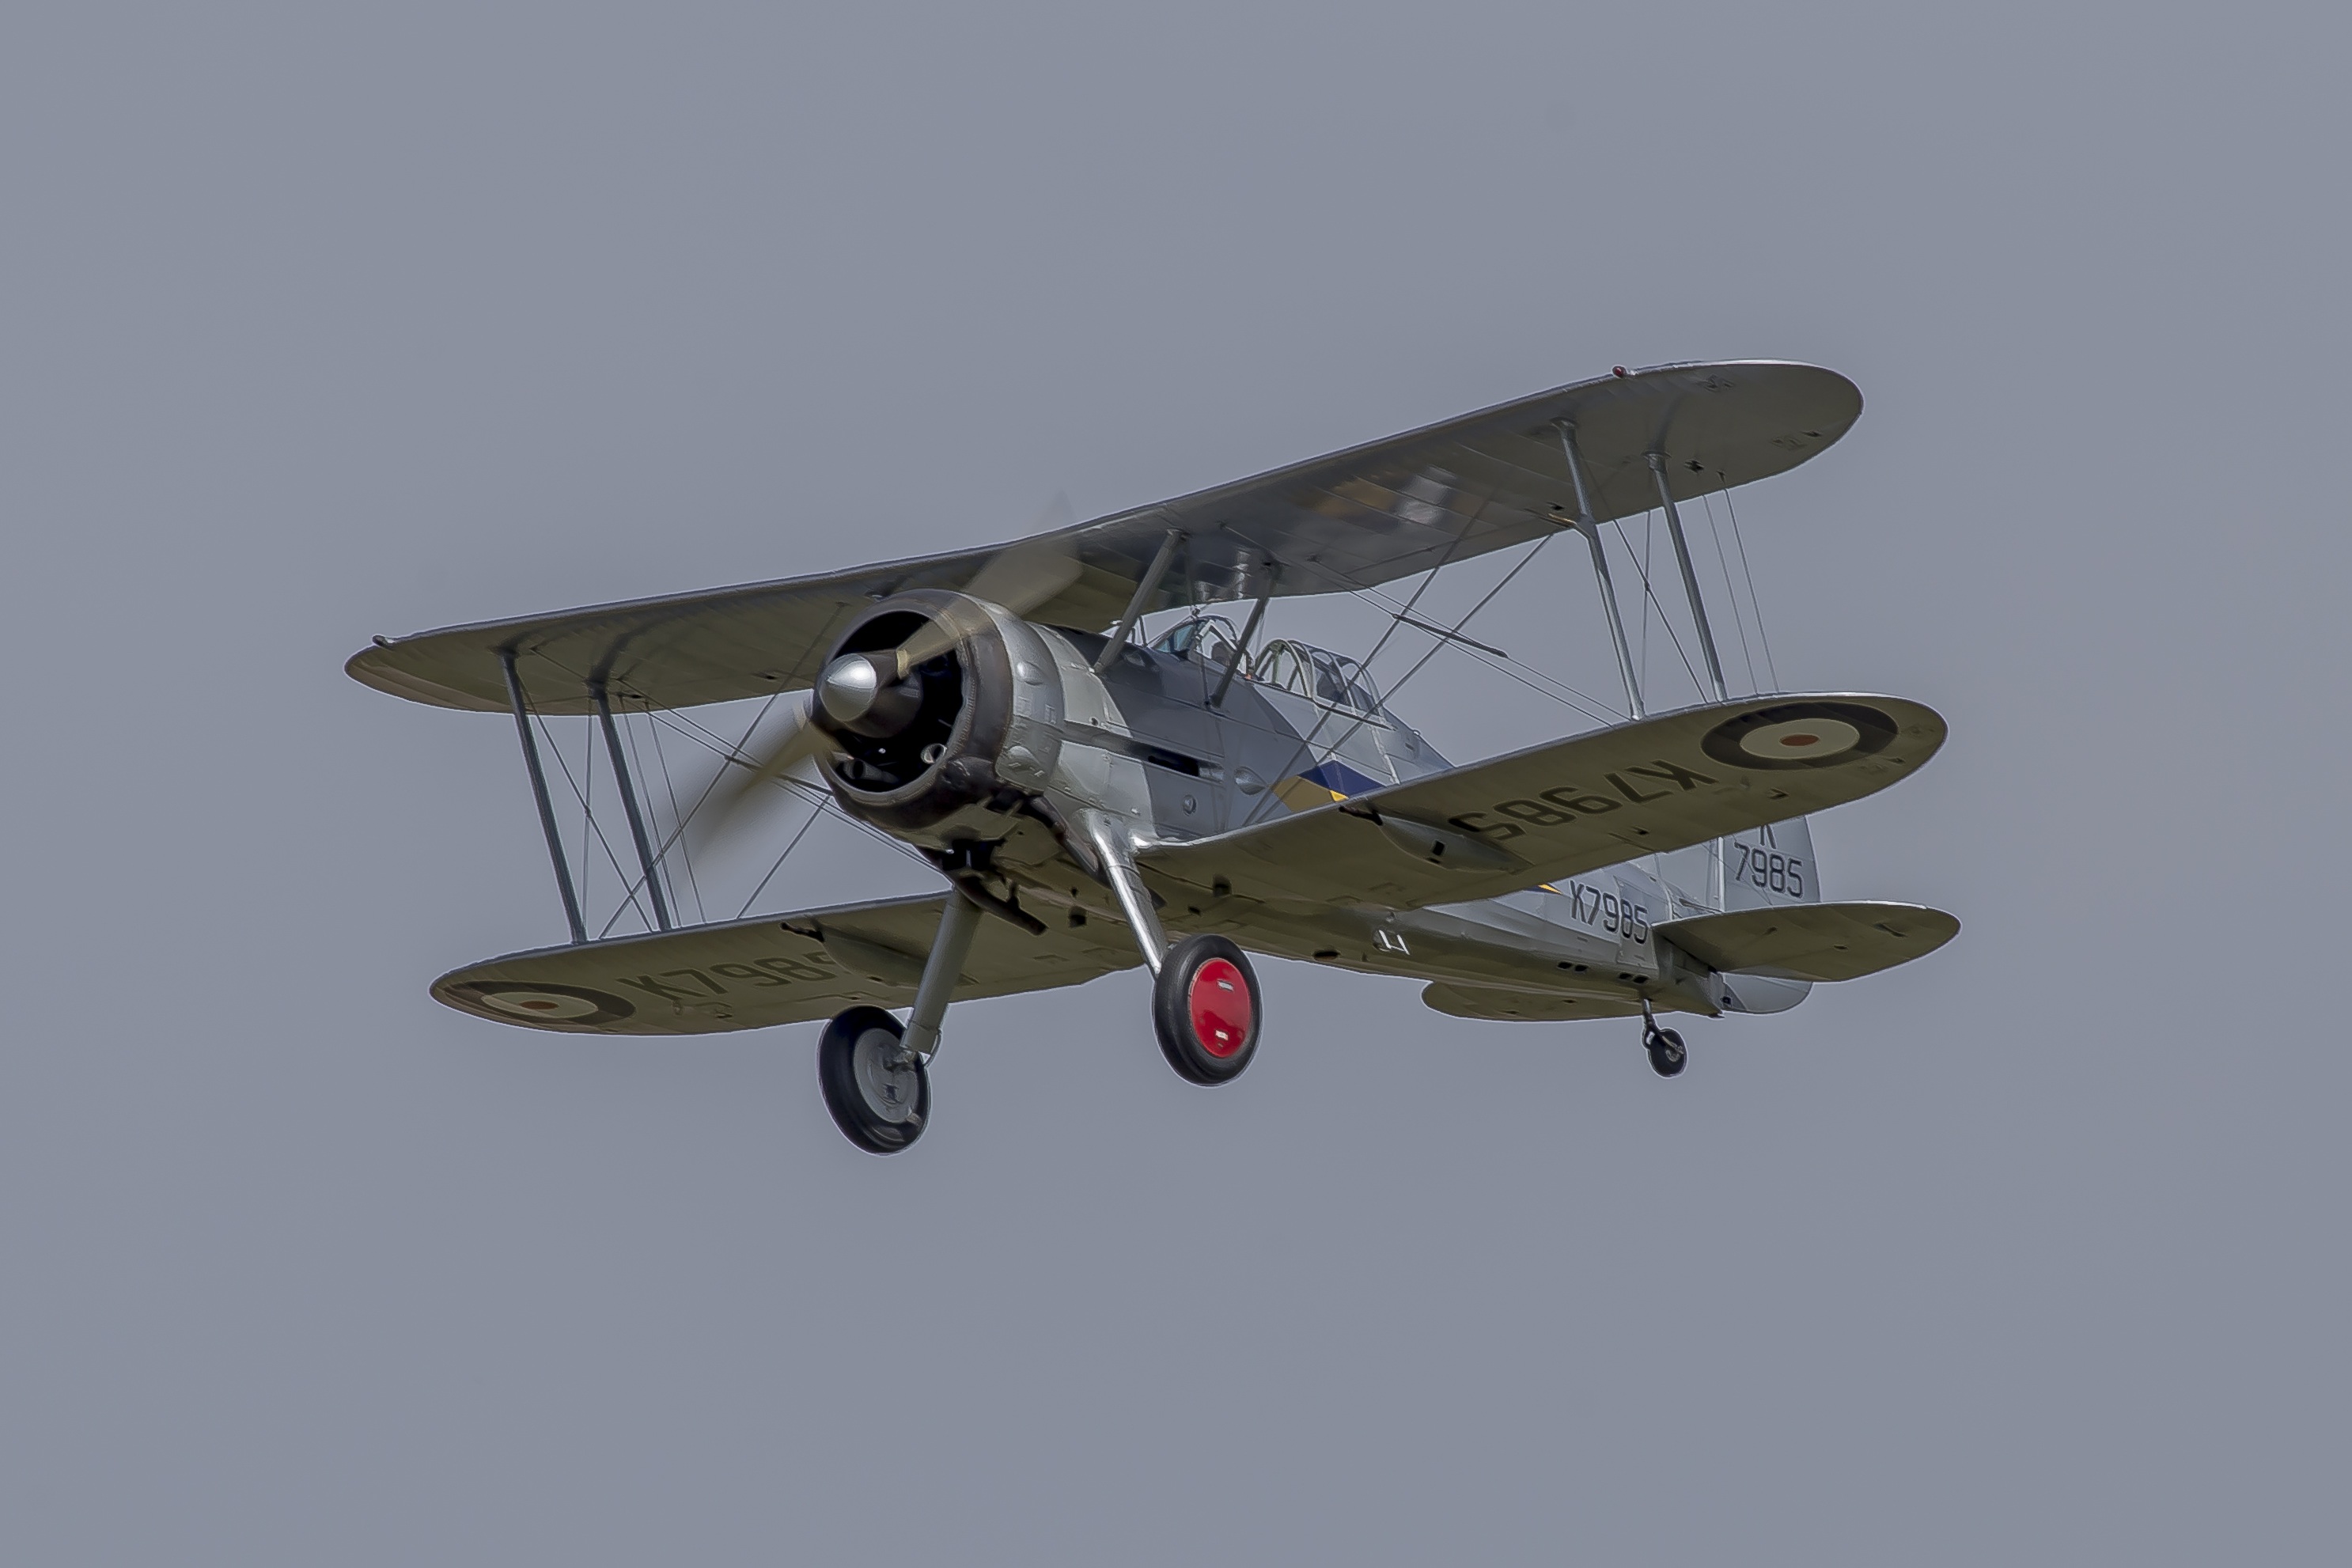
airplane, vehicle, aircraft, aviation, military aircraft, biplane, atmosphere of earth, fighter aircraft, flight, propeller, propeller driven aircraft, curtiss p 40 warhawk, wing, polikarpov po 2, light aircraft, air force, aircraft engine